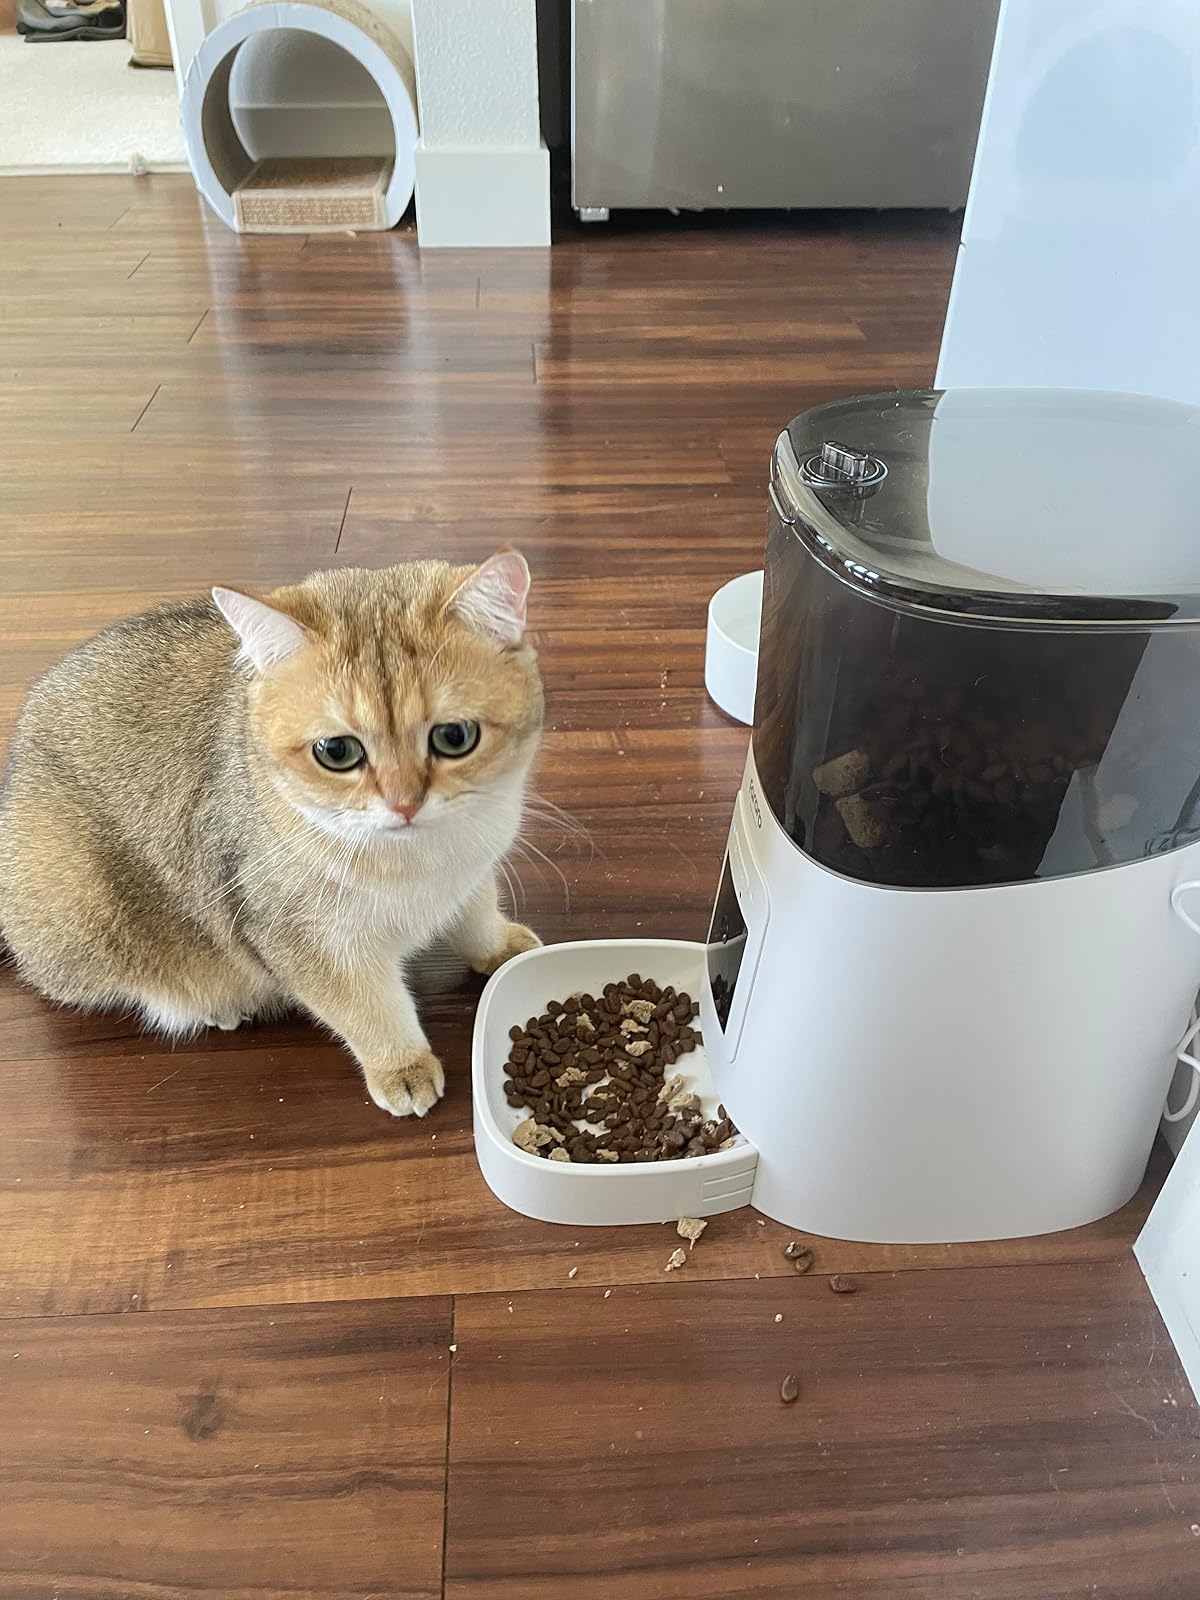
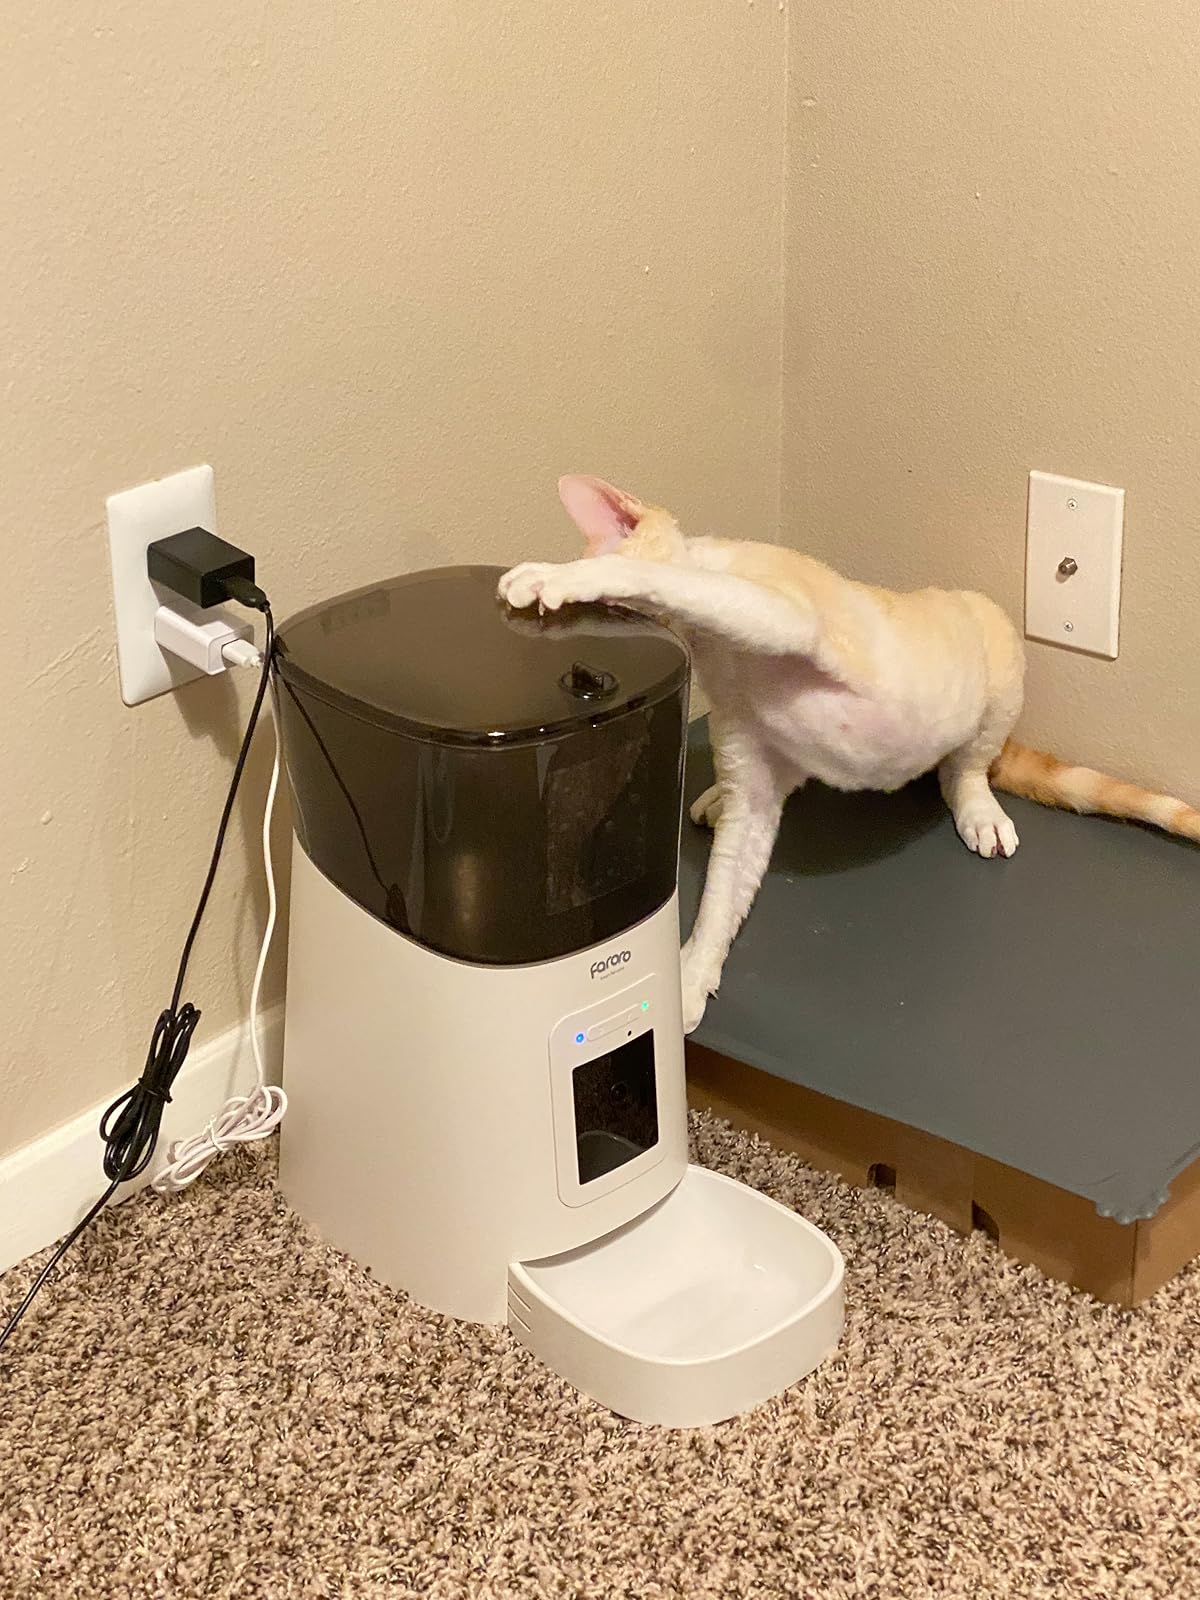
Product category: items_feeder
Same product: yes